Aneesh Raman

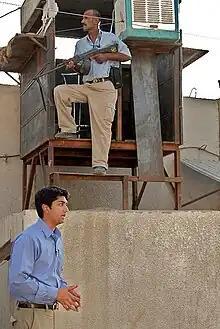

Raman was CNN’s first correspondent based in the Middle East responsible for region-wide coverage. At the time of his departure, Raman was based in Egypt but was largely responsible for coverage out of Iran. Over the course of a dozen trips, Raman reported extensively on Iran's nuclear ambitions and the growing frustration of the people towards their government.